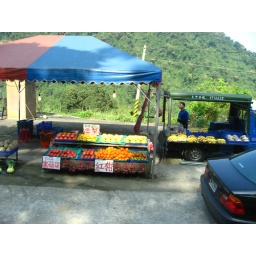
Views from the bus that goes from the Shindian MRT to Wulai: Fruit stall by the road